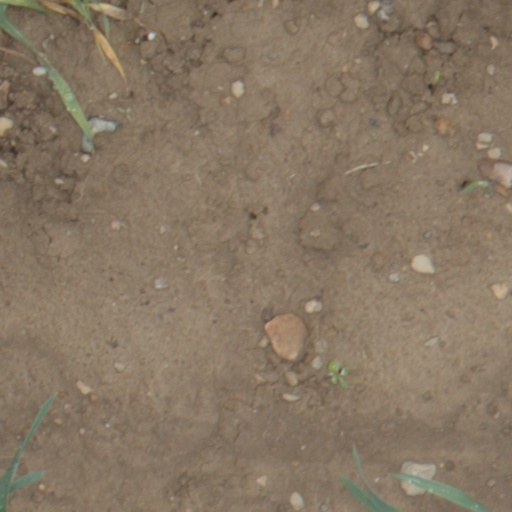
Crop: wheat